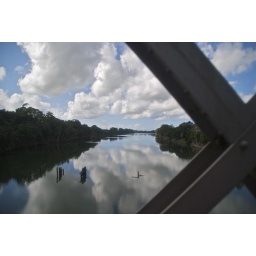
Going over a train bridge, I kinda like the cross beams of the bridge in the shot.